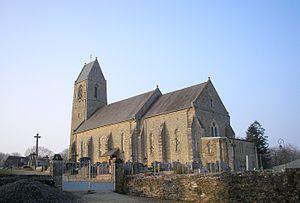
Lozon (Normandie, France). L'église Saint-Lô.
Lozon est une ancienne commune française, située dans le département de la Manche en région Normandie, peuplée de 299 habitants, commune déléguée au sein de Marigny-le-Lozon depuis le 1ᵉʳ janvier 2016.
Saint-Louet-sur-Lozon est une ancienne commune de la Manche qui a absorbé en 1832 Saint-Ébremond-sur-Lozon pour former la nouvelle commune de Lozon. Le nom de Lozon avait déjà été porté par la seule paroisse lors de la Révolution.